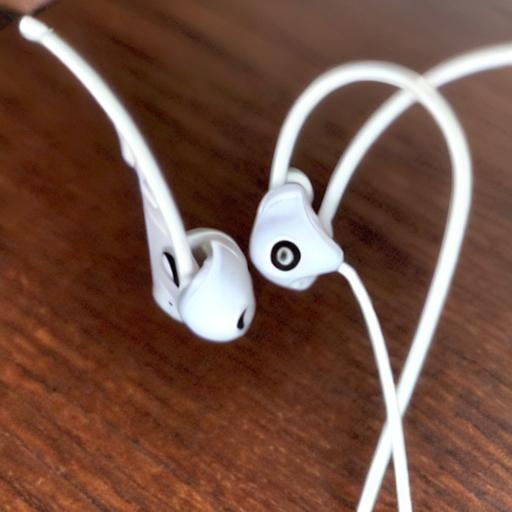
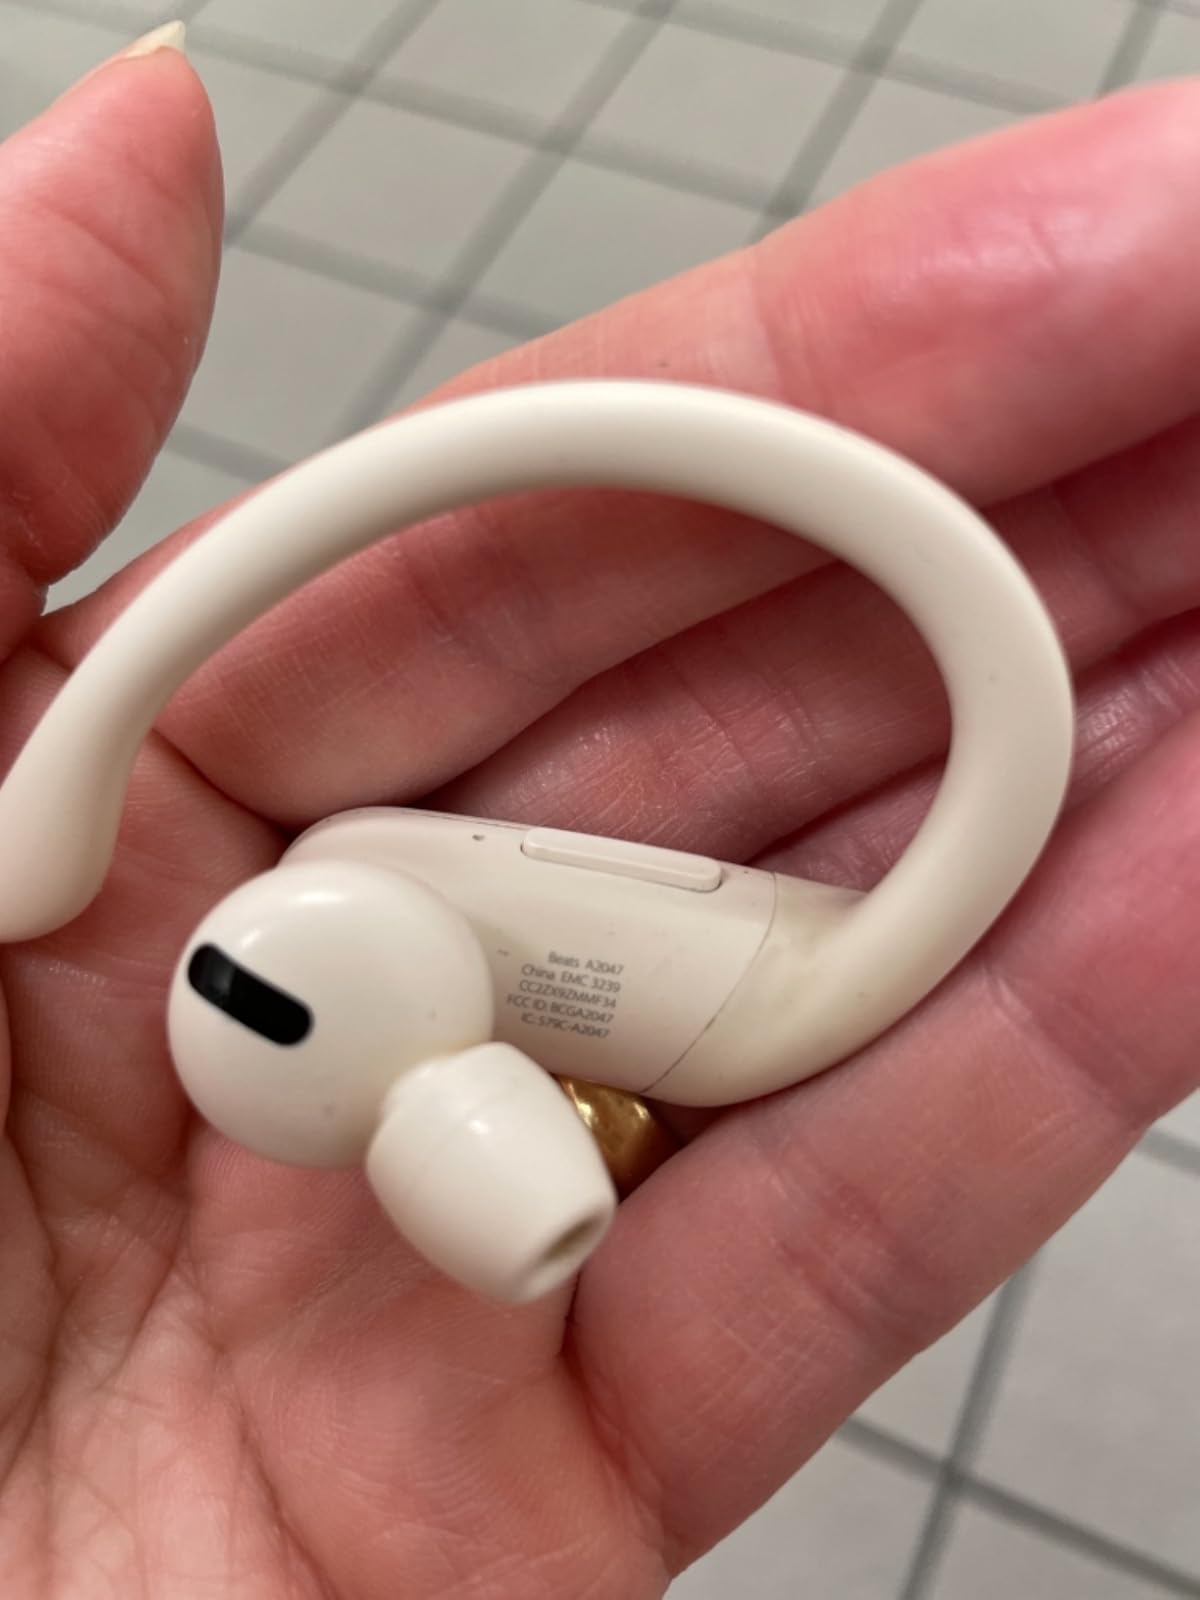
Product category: earbuds
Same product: no